Spiny lizard

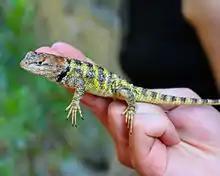
A yellow-backed spiny lizard, "Sceloporus uniformis"

Spiny lizards is a common name for the genus Sceloporus in the family Phrynosomatidae. The genus is endemic to North America, with various species ranging from New York, to Washington, and one occurring as far south as northern Panama. The greatest diversity is found in Mexico. This genus includes some of the most commonly seen lizards in the United States. Other common names for lizards in this genus include fence lizards, scaly lizards, bunchgrass lizards, and swifts.